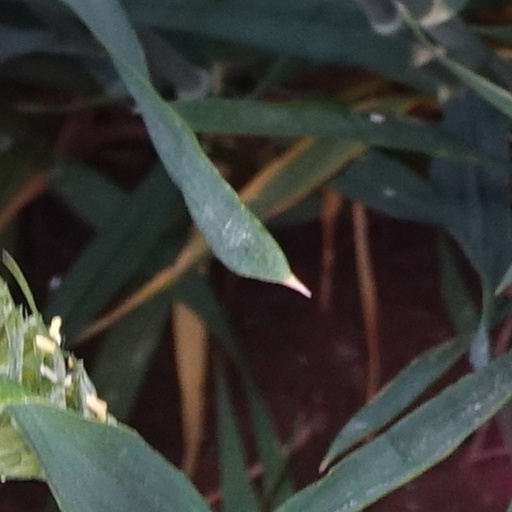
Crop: wheat